2013–14 SMU Mustangs men's basketball team

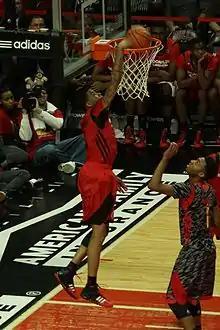
Keith Frazier in the 2013 McDonald's All-American Boys Game

!colspan=9 style="background:#B10000; color:#032B66;"| American Athletic Conference tournament